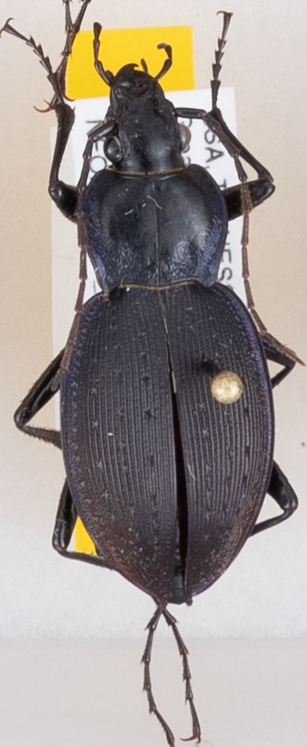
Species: Carabus goryi
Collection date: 2017-04-18
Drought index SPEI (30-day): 0.096
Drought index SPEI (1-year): -1.45
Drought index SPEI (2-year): -1.01